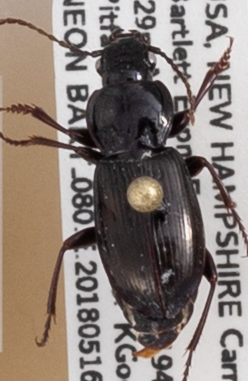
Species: Pterostichus pensylvanicus
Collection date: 2018-05-16
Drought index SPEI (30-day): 0.114
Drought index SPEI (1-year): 0.922
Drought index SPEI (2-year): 0.39